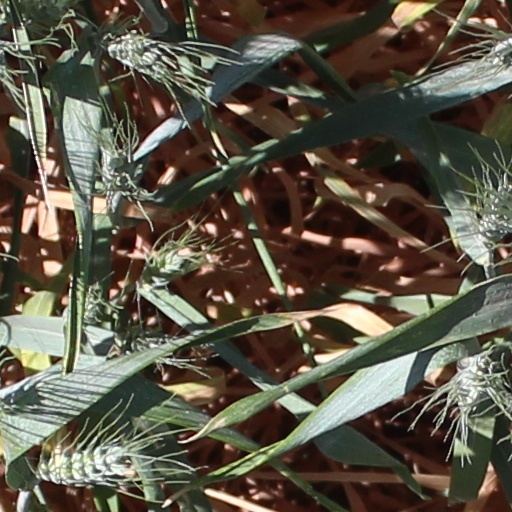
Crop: wheat